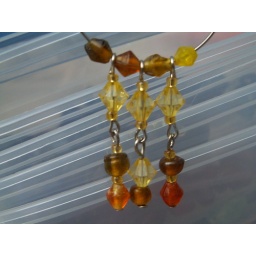
acrylic bicones and indian glass beads in shades of yellow